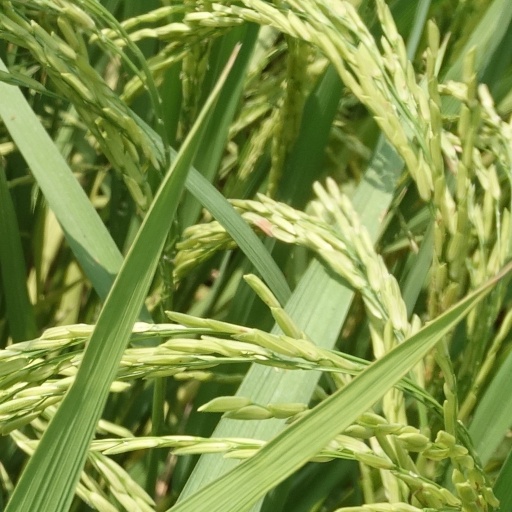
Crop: rice